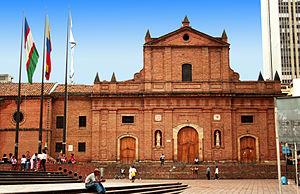
Cet article liste les monuments nationaux du Valle del Cauca, en Colombie. Au 25 septembre 2013, 104 monuments nationaux étaient recensés dans ce département, dont l'ensemble des vieilles locomotives à vapeur en Colombie qui est en commun avec le département du Tolima.